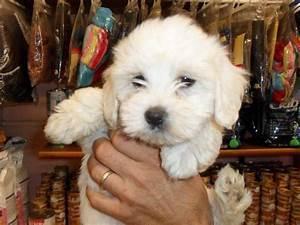
dog